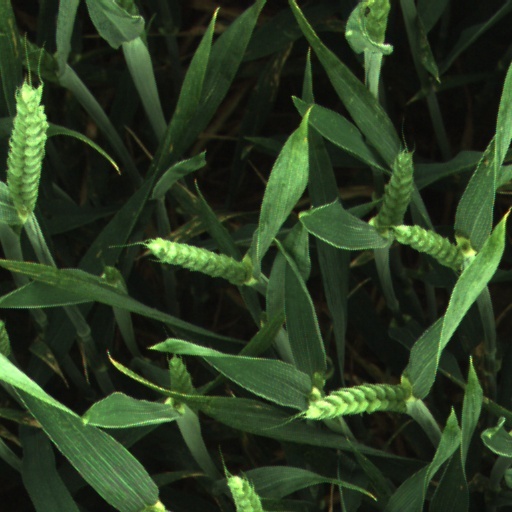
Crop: wheat